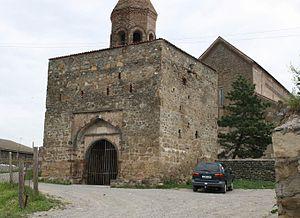
Ourbnissi est un village géorgien de la région de Kartlie intérieure, situé dans le district de Kareli.